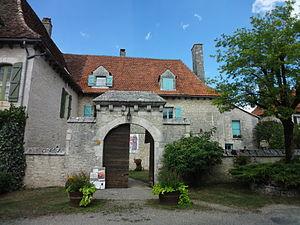
Lunegarde est une commune française, située dans le département du Lot en région Occitanie.